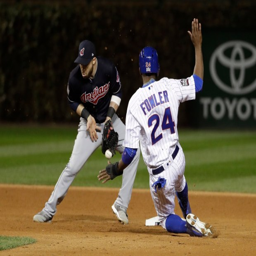
baseball player takes the throw as baseball player steals second during the seventh inning of game .